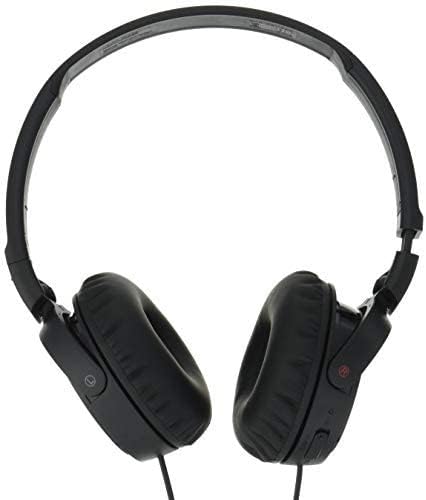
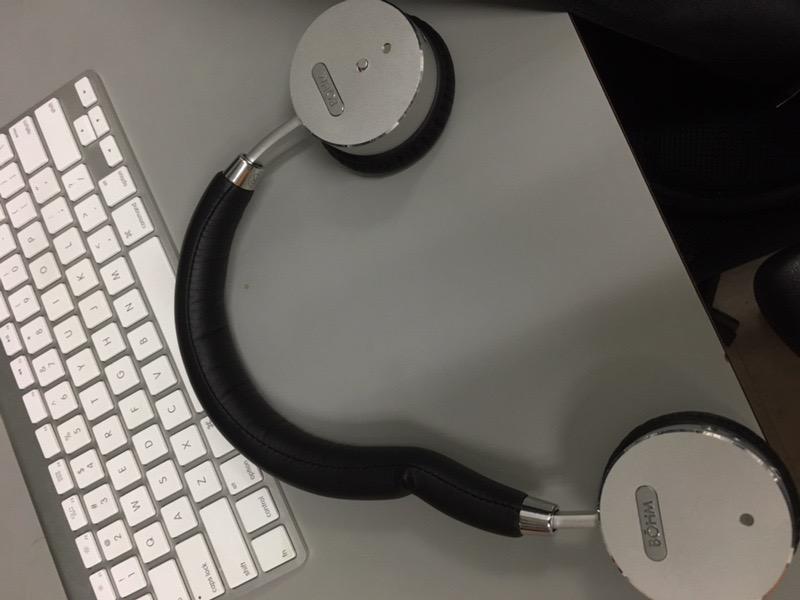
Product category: headphones
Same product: no